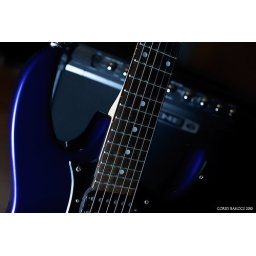
Yay strobes :)Lighting was 1 ex430II in a large cardboard box with a white bedsheet in front. Camera left.